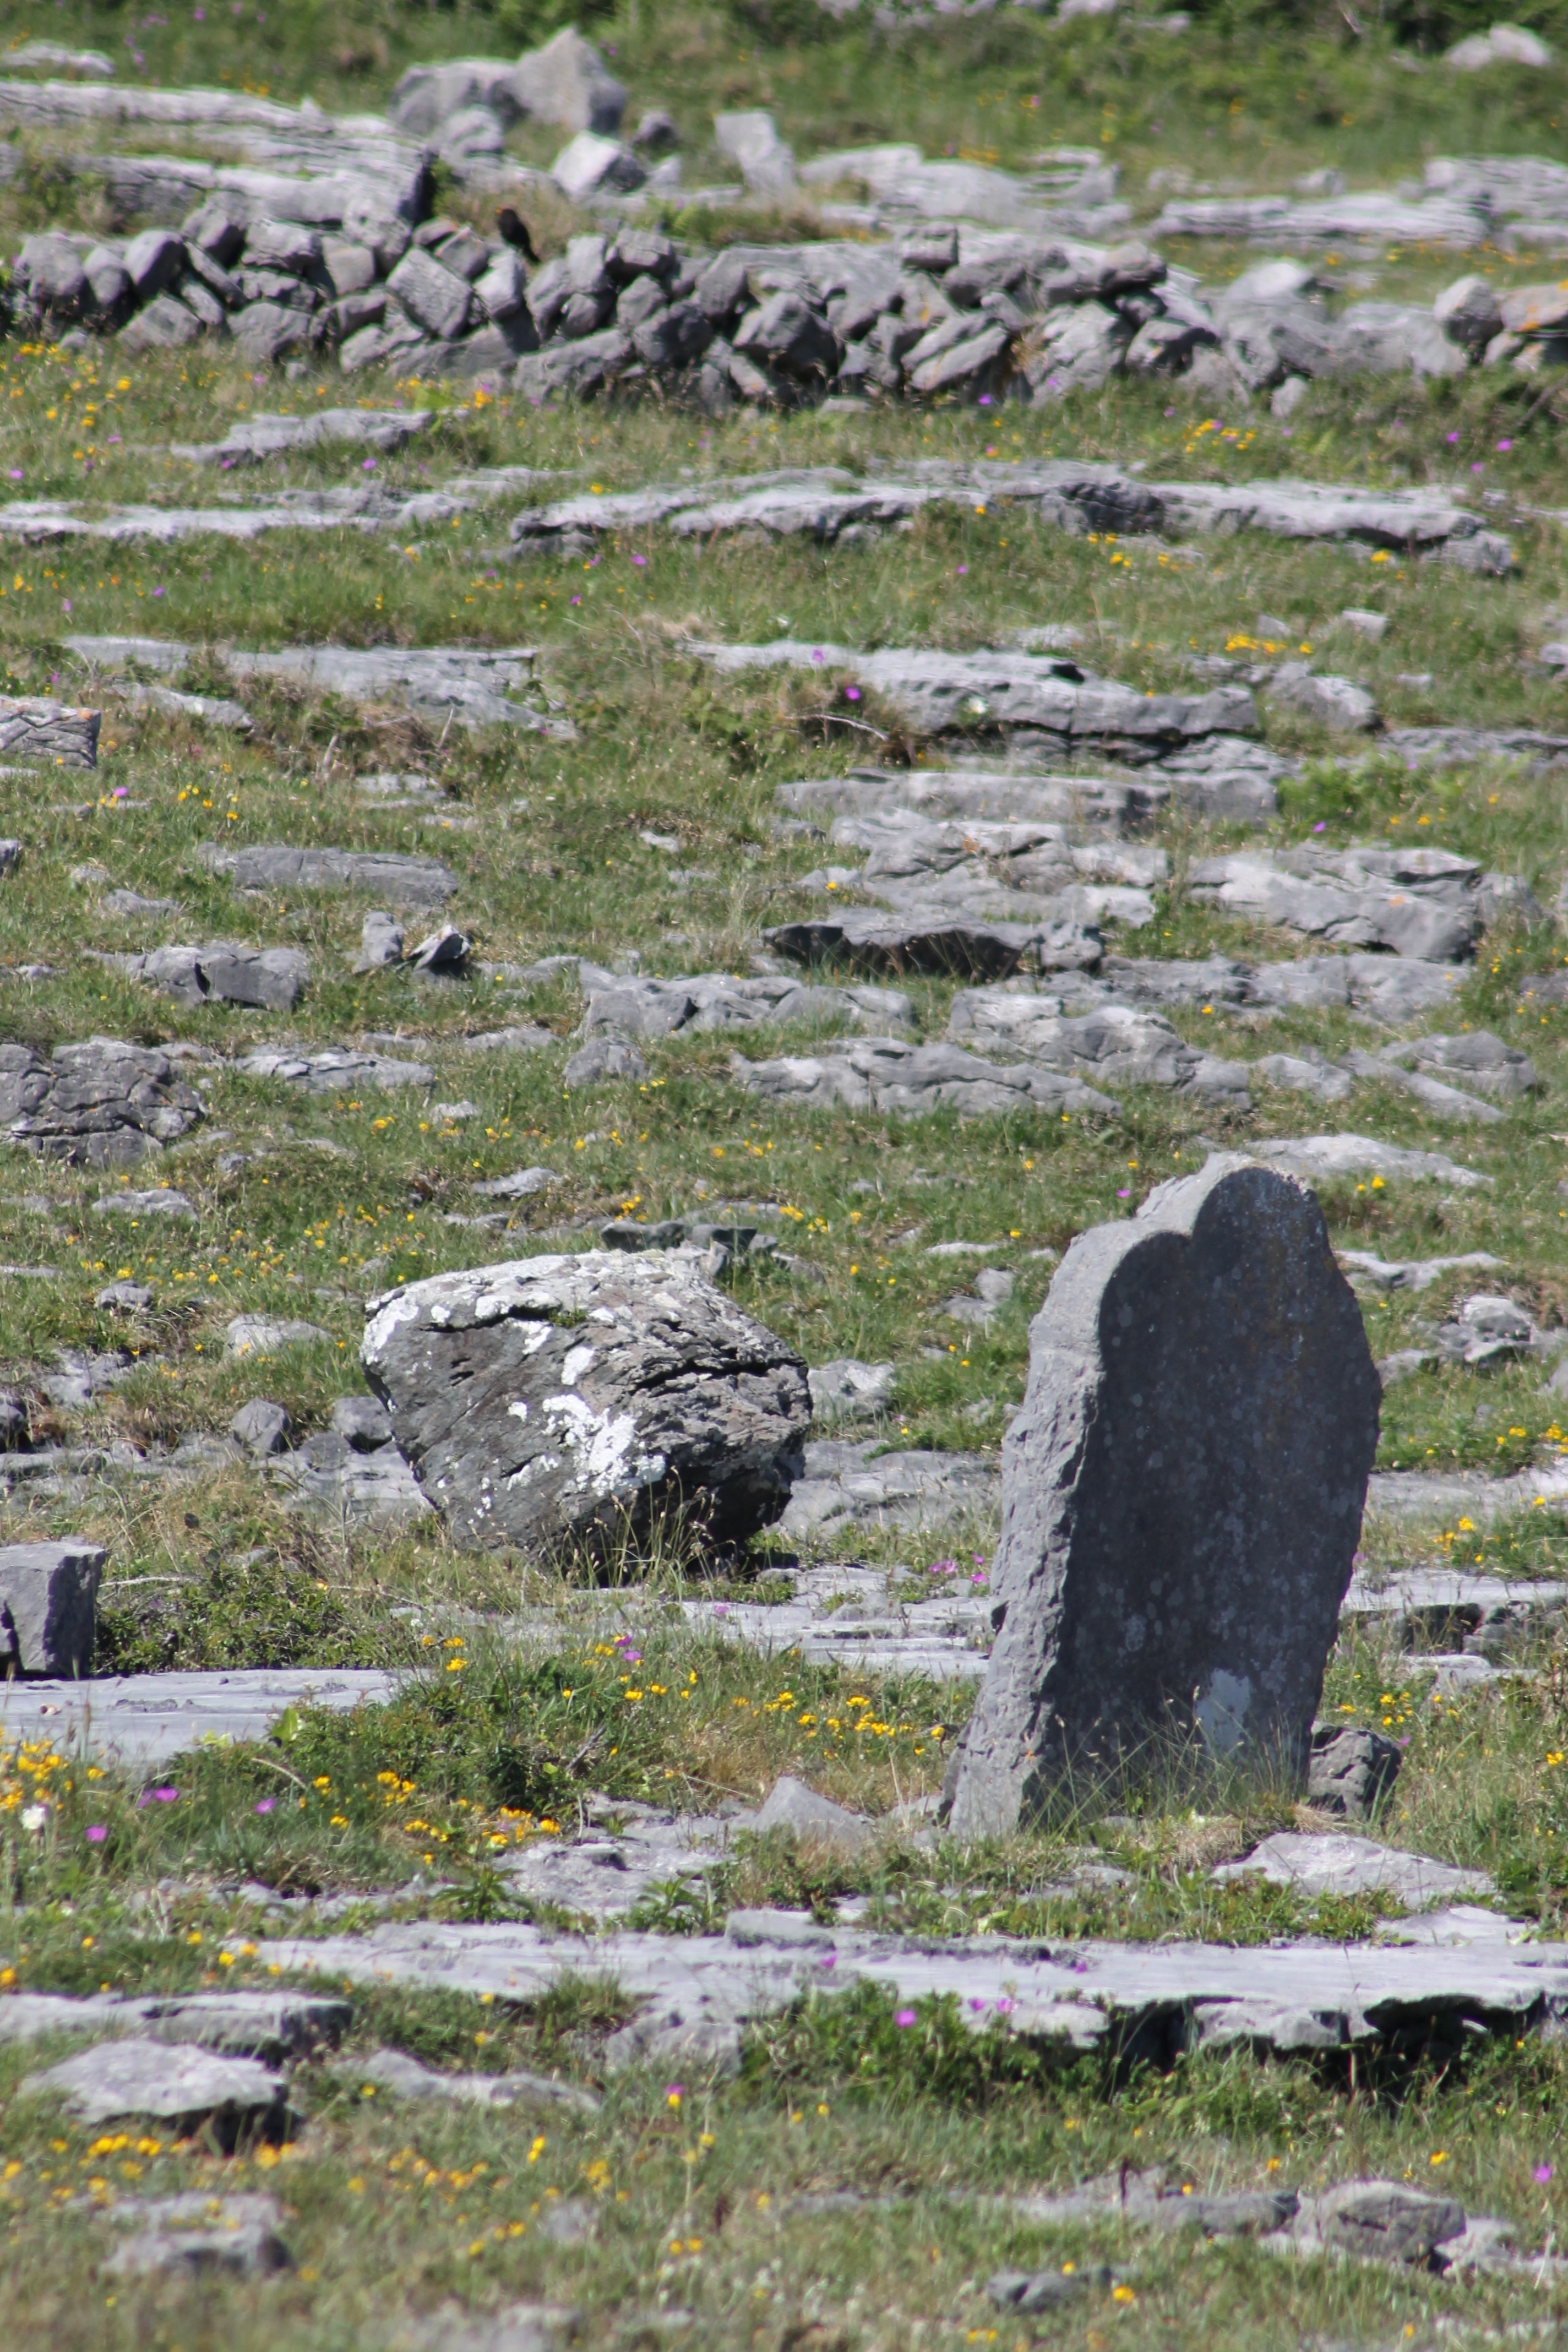
water, rock, wilderness, wildlife, stream, stones, geology, ruins, wetland, ireland, tundra, aran islands